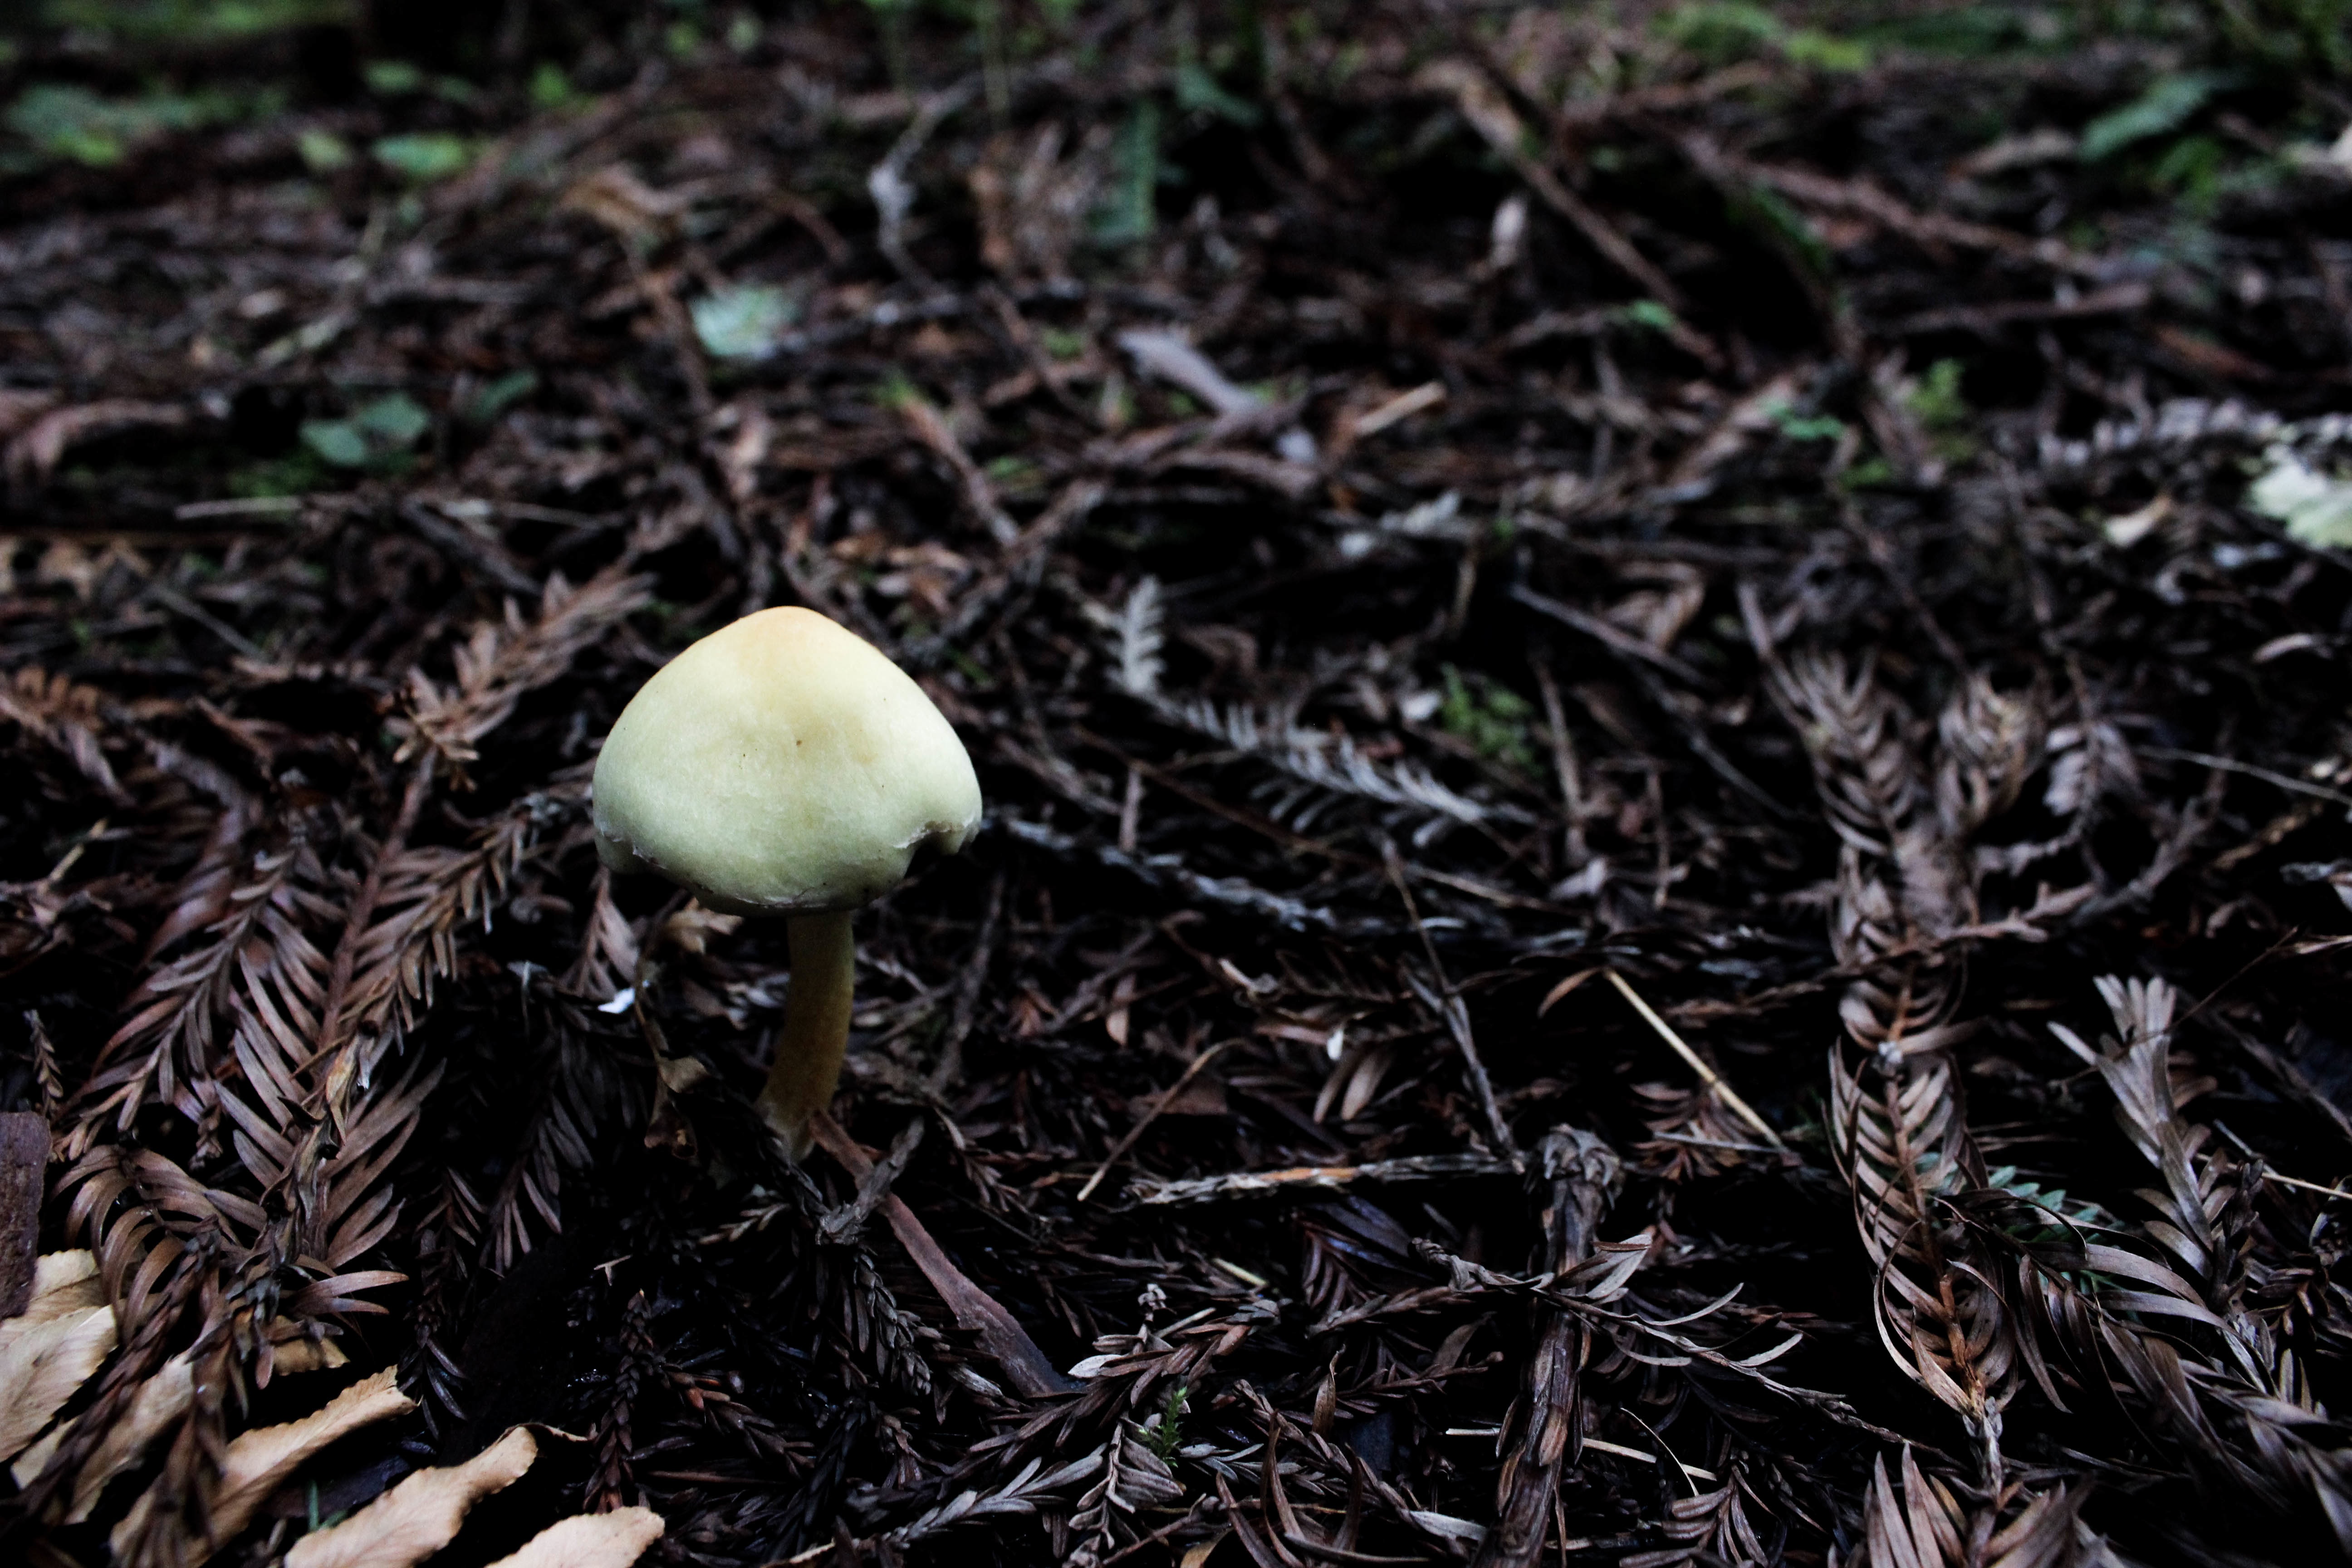
tree, nature, forest, branch, leaf, flower, wildlife, soil, botany, mushroom, flora, fauna, fungus, woodland, macro photography, agaricomycetes